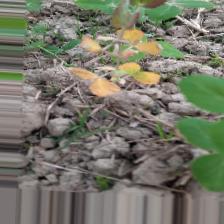
Label: Ascochyta blight